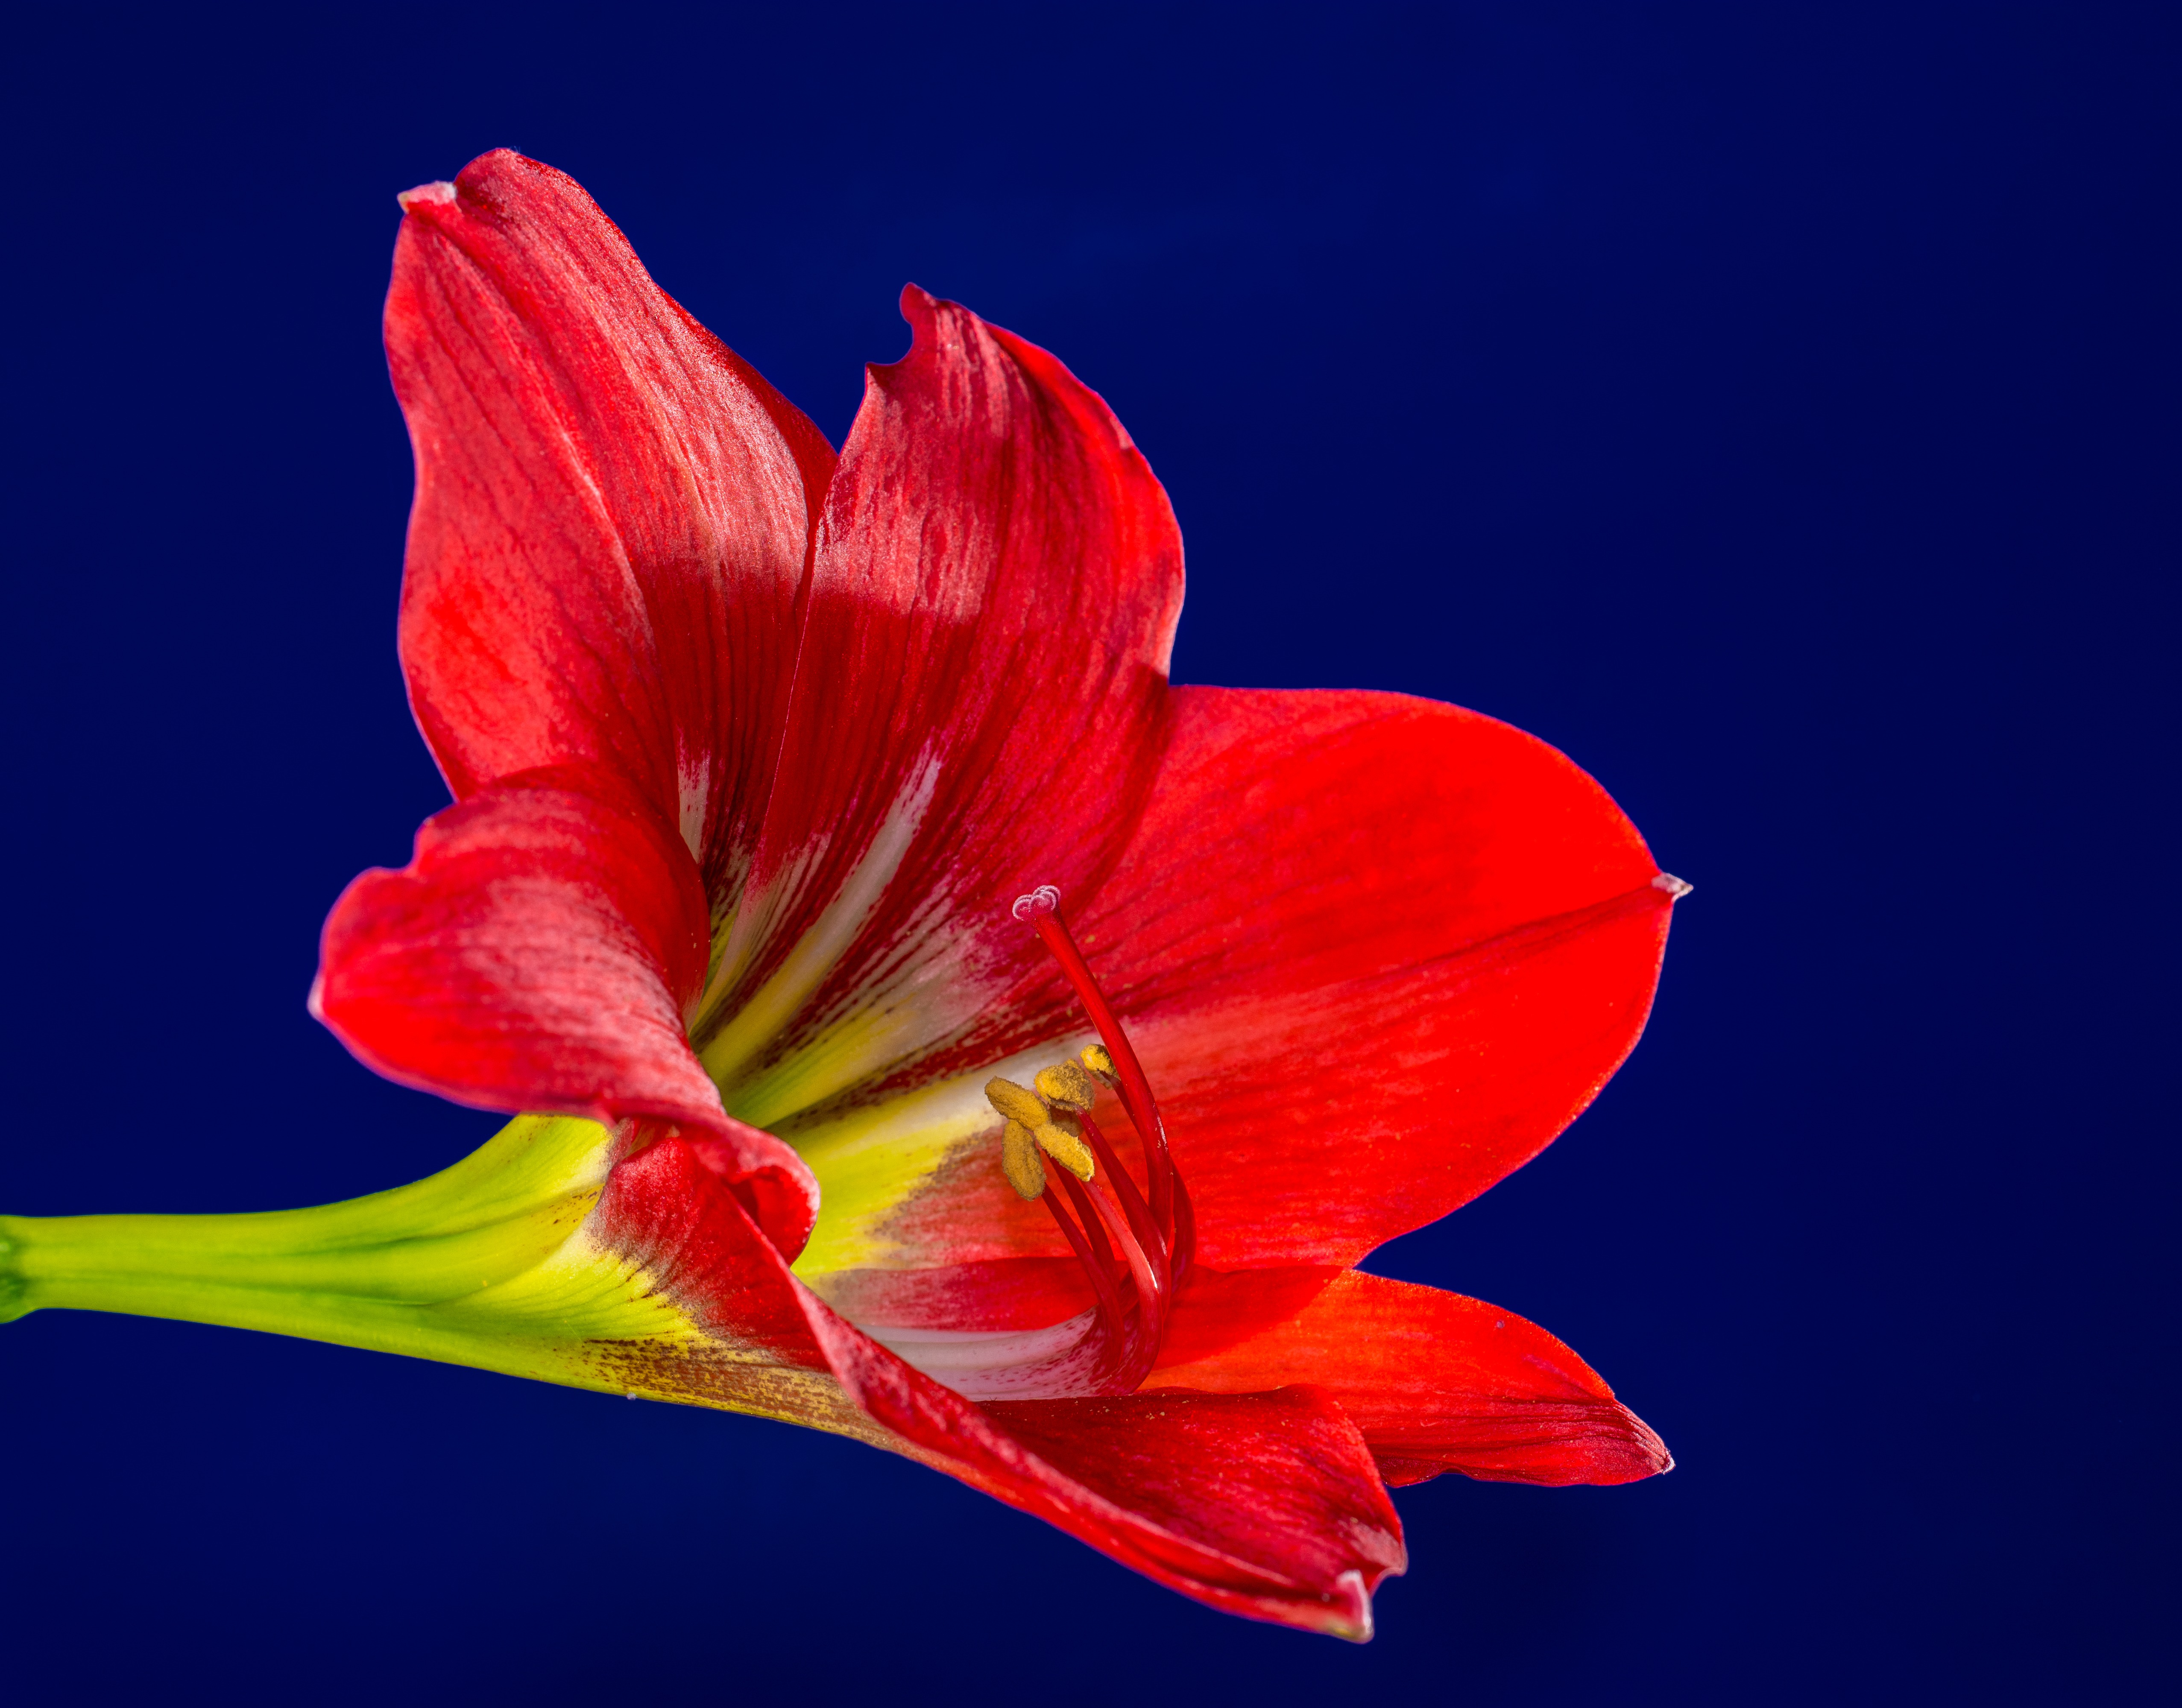
blossom, plant, flower, petal, bloom, red, flora, gladiolus, macro photography, flowering plant, hippeastrum, plant stem, land plant, amaryllis belladonna